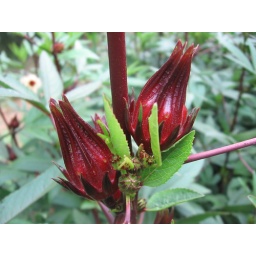
Roselle flower and immature flower/fruit - you eat the calyxes, they put the zing in red zinger tea. Delicious!